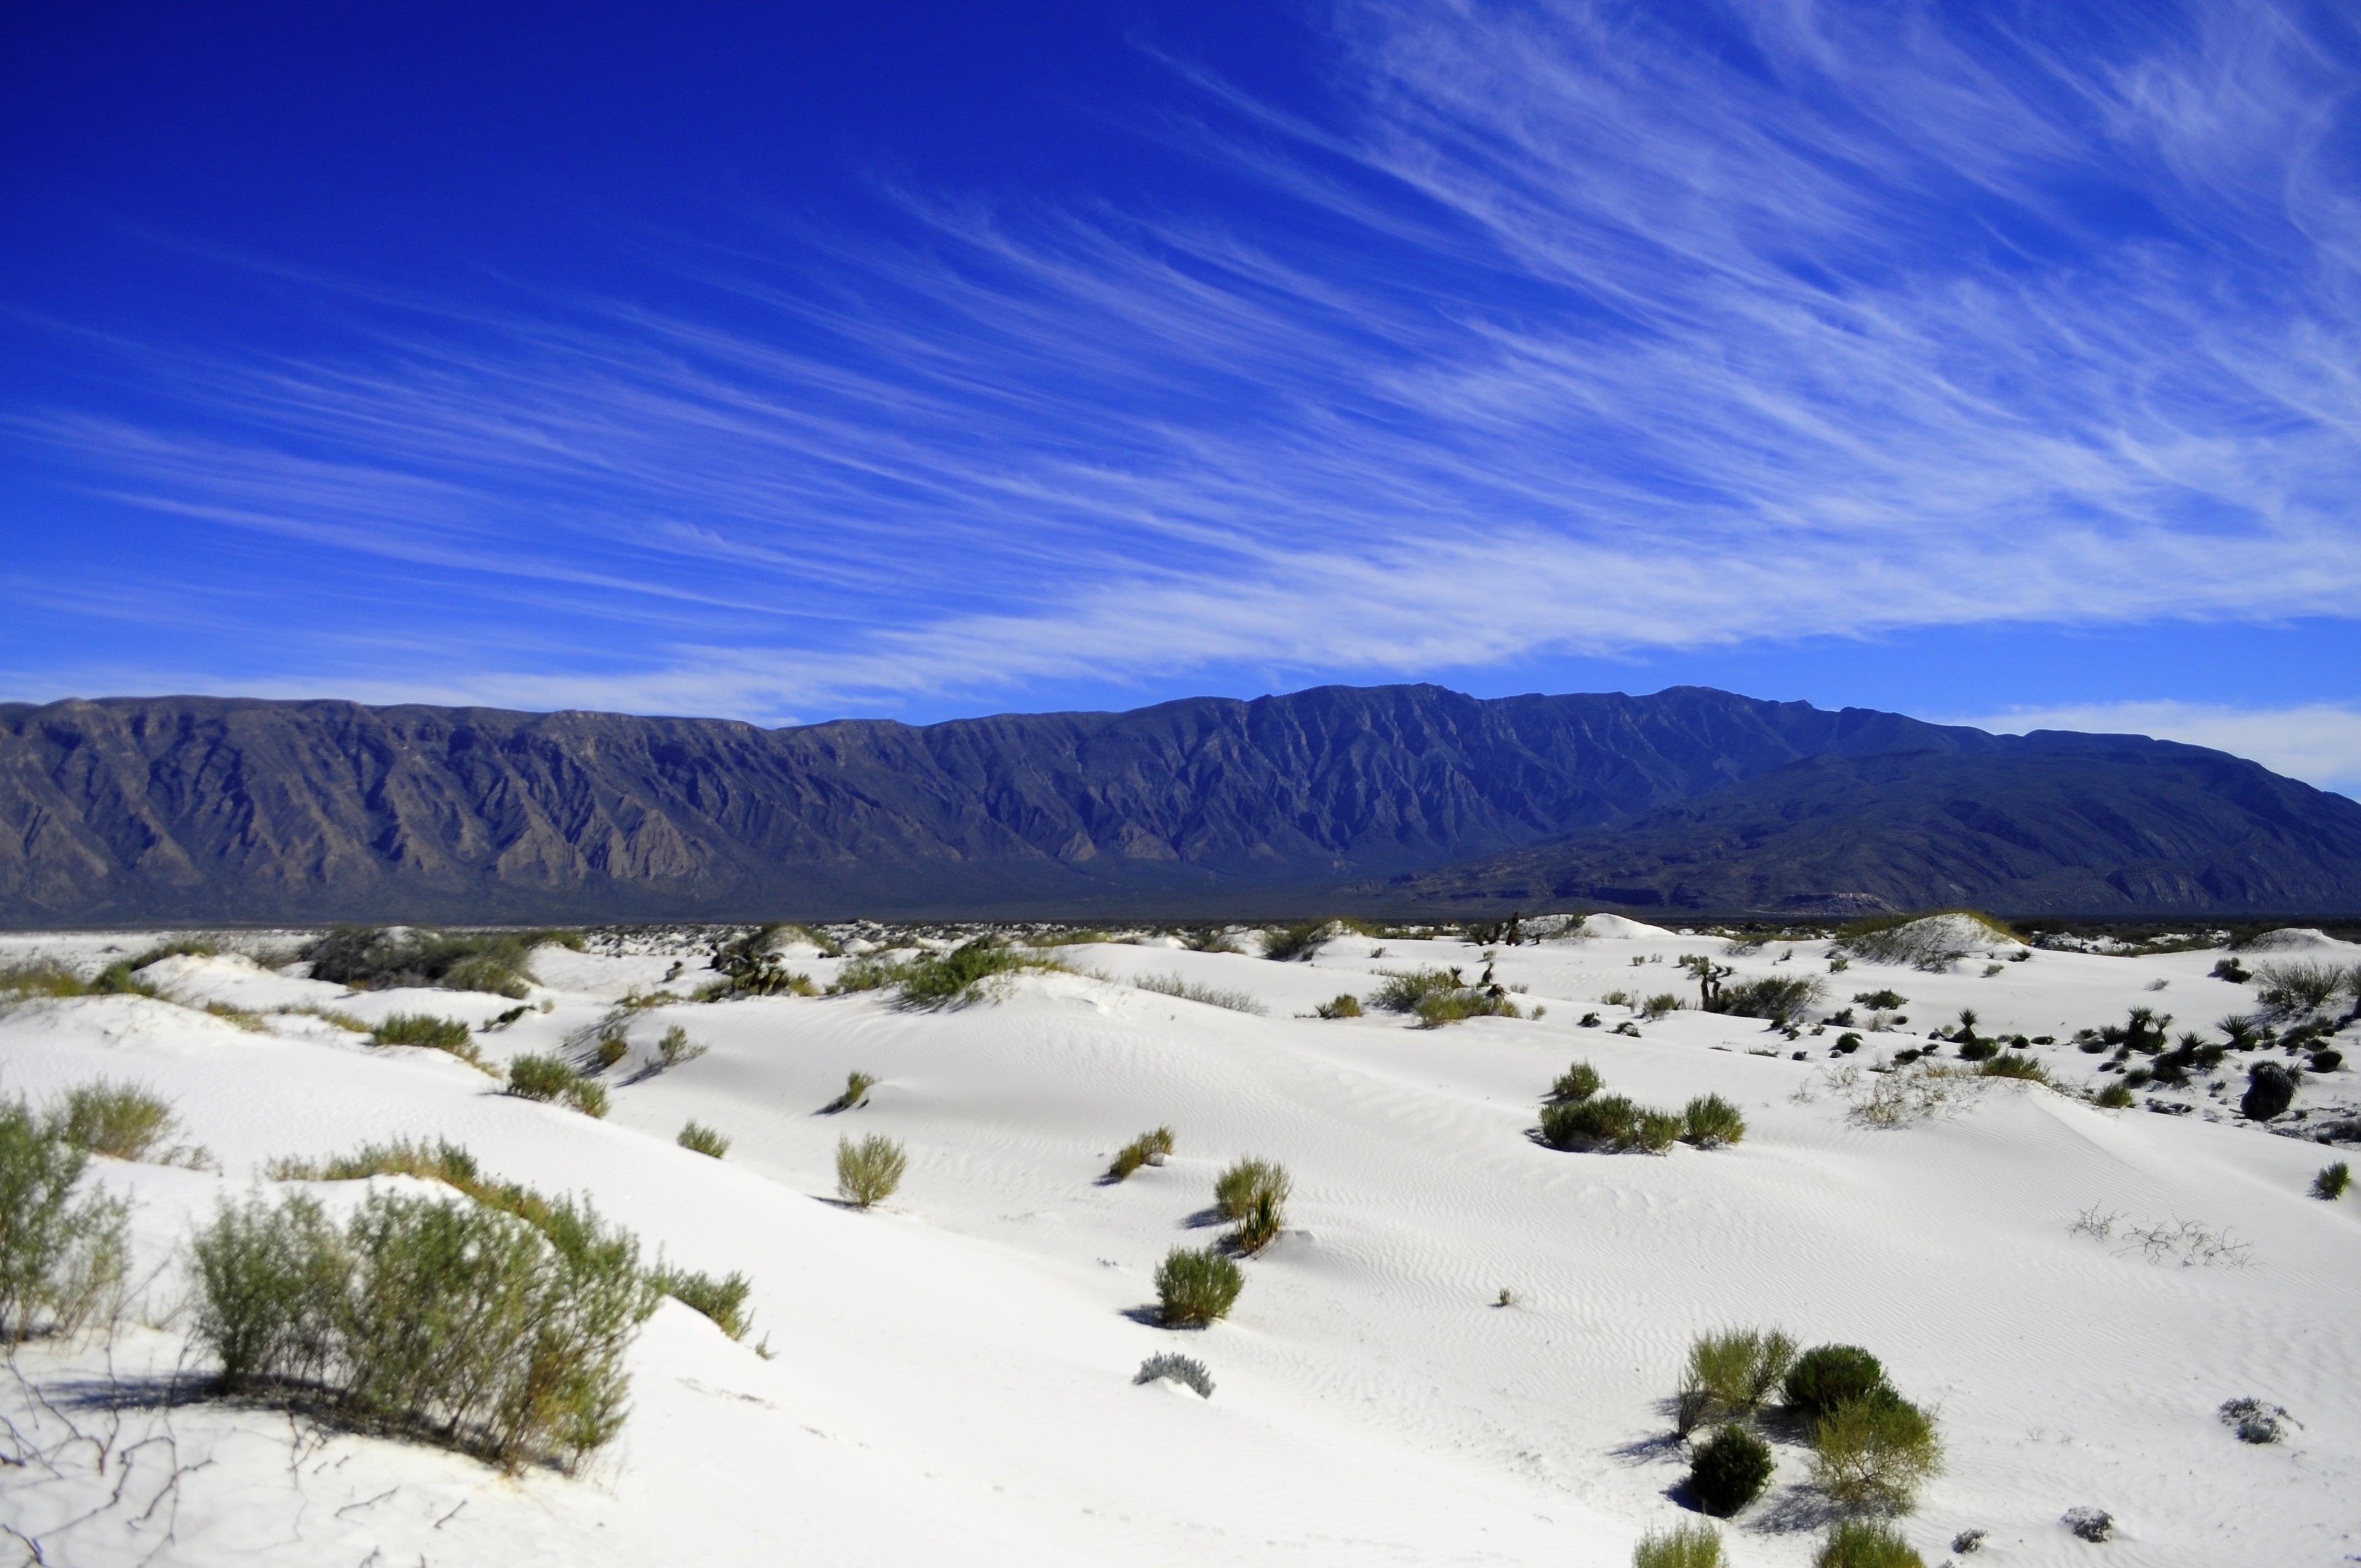
landscape, nature, wilderness, mountain, snow, winter, desert, mountain range, weather, arctic, season, ridge, dunes, of, alps, plateau, piste, tundra, plaster, sand dunes, geographical feature, mountainous landforms, geological phenomenon